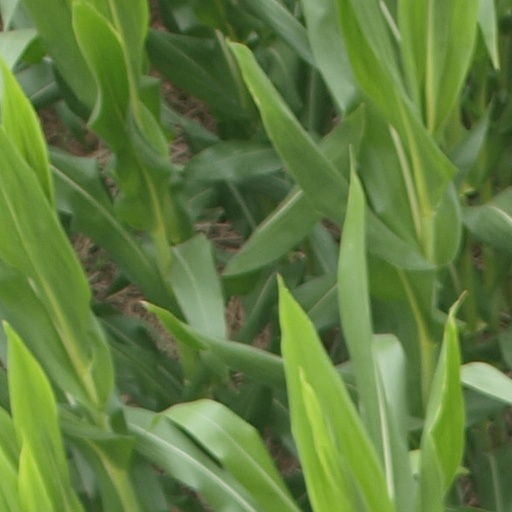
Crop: maize; corn